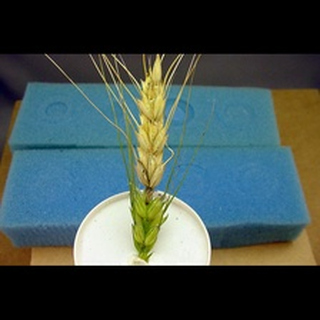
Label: wheat_blast